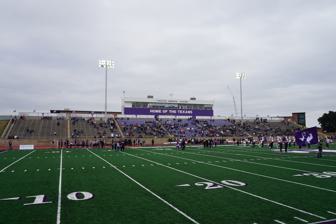
Building: Memorial Stadium (Tarleton State)
Country: United States of America
Year built: 1977
Memorial Stadium Address N Harbin Dr Stephenville, TX 76401 Capacity 24,000 (2022-Present) Former capacity : List 15,000 (2019-21) 7,600 (1988-2018) 6,000 (1951-87) Record attendance 23,042 (October 21, 2023 vs. Morehead State ) Construction Built 1948-50 Opened 1951 Expanded 1977, 1988, 2019, 2022 Construction cost $100,000 (1951) $475,000 (1977) $2 million (1988) $26 million (2019) Tenants Tarleton State Texans football (1951-present) Tarleton State Texans track and field (1951-2022) Stephenville High School Yellow Jackets football Memorial Stadium is a stadium in Stephenville, Texas . It is primarily used for American football , and is the home field of the Tarleton State University Texans football team. It opened in 1951 and has been renovated several times since then; currently seating 24,000 people. In 2004, the playing surface was changed from natural grass to synthetic turf. The stadium is also the home of the Stephenville High School Yellow Jackets football team. The stadium was constructed from 1948 to 1950 and opened in 1951 at a cost of $100,000, seating 6,000 fans in its original condition. The facility also included a cinder running track that hosted the Texans' track and field program. A $475,000 project in 1977 added a new press box and a berm to accommodate overflow crowds. An additional project in 1988 added 1,600 seats to boost capacity to 7,600. The $2 million project also added the current field house behind the south end zone. In 2017 the stadium began a $26.5 million expansion and renovation. This expansion involved the complete reconstruction of the west side of the stadium. A two tiered press box with club level seating was added. This resulted in the home stands being moved to the brand new west side of the stadium and the old east side for visiting fans and the old press box being used for visiting coaches and overflow media. This renovation was completed in the summer of 2019 bringing the total capacity of the stadium to 15,000. On October 22, 2021, it was announced that the stadium would continue expansion for the next 18 months with the planned addition of permanent end zone seating to raise the total capacity to 24,000. One day later on October 23, the record attendance was set at the stadium with 16,216 fans in attendance for Tarleton, versus Midwestern State. Tarleton won the contest 17–14. As part of the 2022 project, the Oscar Frazier track was moved out of Memorial Stadium to a standalone facility just north of the stadium. Texans track and field began using the new track in 2023. During the 2023 season, Tarleton State shattered attendance records by drawing over 20,000 fans on three occasions, setting the current attendance mark with 23,042 in attendance on October 18, 2023, vs. Morehead State. Year by year Season Head Coach Conference Avg. Crowd Home Record 2017 Todd Whitten Lone Star Conference 5,307 3–2 2018 4,712 8–0 2019 8,952 5–1 2020 Independent 3,980 3–3 2021 WAC 9,204 5–1 2022 12,020 4–2 2023 UAC 18,697 4–1 2024 18,814 4–2 References